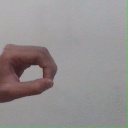
अक्षर: औ